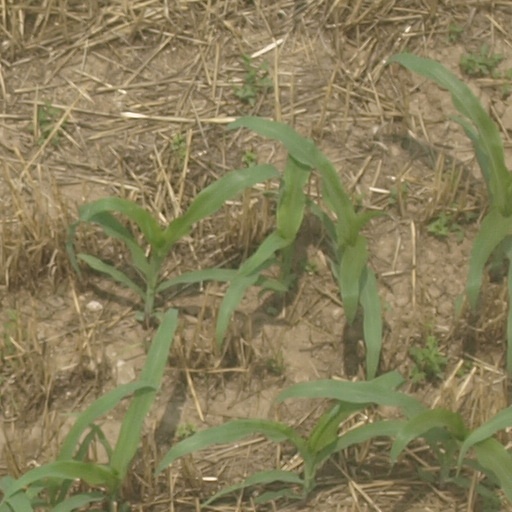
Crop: maize; corn